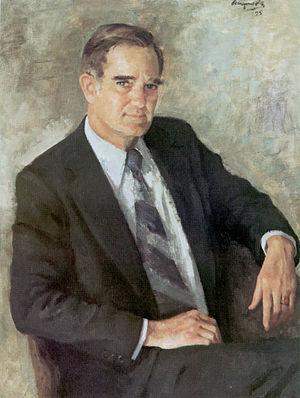
Le secrétaire à l'Armée des États-Unis est un haut responsable civil au sein du département de la Défense des États-Unis. Il est légalement responsable de tout ce qui concerne l'armée de terre des États-Unis : effectifs, personnel, réserve, installations, environnement, acquisition de systèmes et équipements d’armes, communication et gestion financière.